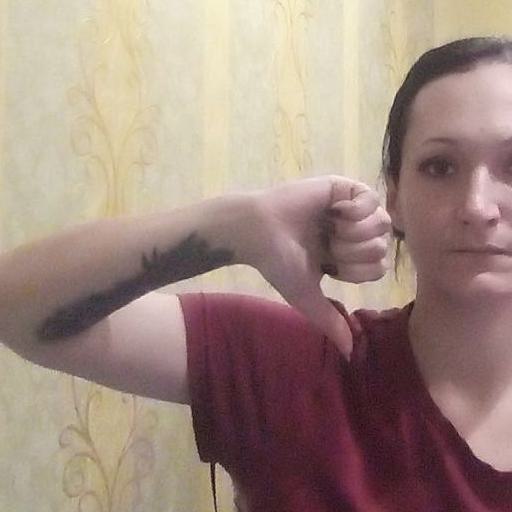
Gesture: dislike